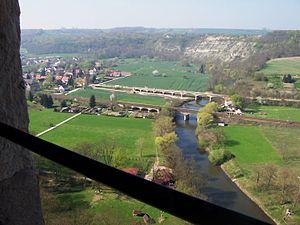
La Saale /sɑːl/, ou Saale saxonne, autrefois dénommée Saale de Thuringe ou Saale du Vogtland, est une rivière allemande traversant la Bavière, la Thuringe et la Saxe-Anhalt. Avec une longueur de 413 km, elle est le deuxième plus long affluent de l’Elbe après la Moldau, et son débit est l'un des plus élevés de ce bassin versant avec la Havel et la Moldau. Entre sa source et la confluence, la Saale draine un bassin de 24 100 km².